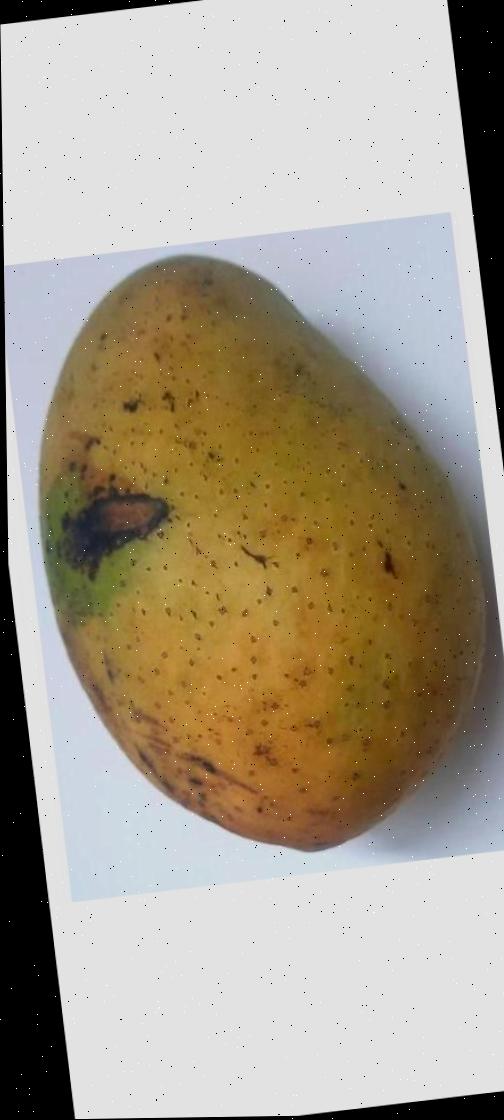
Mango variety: Ashshina Classic